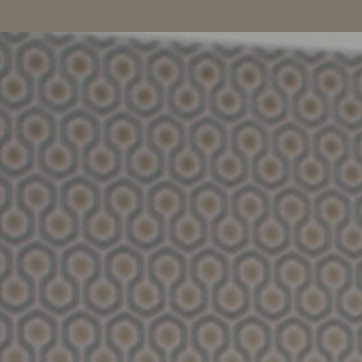
Material: wallpaper